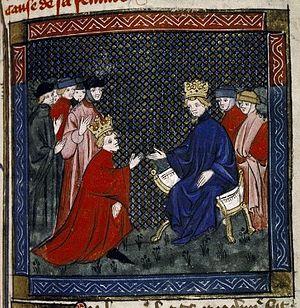
Philippe d'Évreux, surnommé « le Noble » ou « le Sage », est comte d'Évreux et, du chef de son épouse, roi de Navarre de 1328 à sa mort, sous le nom de Philippe III. Bien qu'il ne soit à sa naissance qu'un membre d'une branche cadette de la famille royale française, il parvient à gagner de l'importance lorsque la lignée des Capétiens directs s'éteint et acquiert, au nom de son épouse Jeanne II de Navarre, le trône ibérique et plusieurs fiefs français.